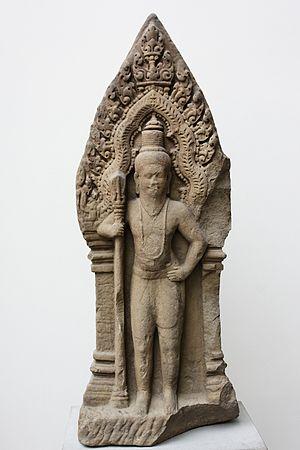
Antéfixe, Cambodge, palais royal, Angkor Thom, style des khleang, dernier quart du IXème, premier quart du Xème siècle, grès. Musée Guimet, Paris
L'architecture khmère est un style très spécifique de construction propre à l'Empire khmer, inspiré des édifices religieux hindouistes de l'Inde et qui affirma le caractère sacré du pouvoir des rois khmers déifiés par des temples gigantesques. Le site le plus connu est celui d'Angkor au Cambodge.